Vilayet of the Archipelago

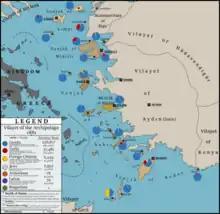
Vilayet of the Archipelago (1881) Boundaries and Ethnic Makeup

Cyprus, which had been ruled as an independent mutasarrifate under the direct jurisdiction of the Porte since 1861, was included in the vilayet in April 1868, only to be made a separate mutasarrifate again after 1870. In 1878, Cyprus came under British rule. After the separation of Biga, Rhodes became "pasha-sanjak", then Chios in 1880, and then Rhodes again in 1888.